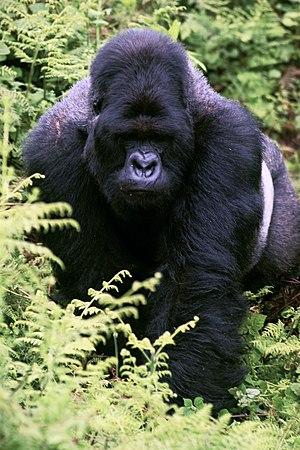
Le gorille a bonne mine est un album de bande dessinée, le onzième de la série Les Aventures de Spirou et Fantasio. Il contient deux aventures: Le gorille a bonne mine et Vacances sans histoires.